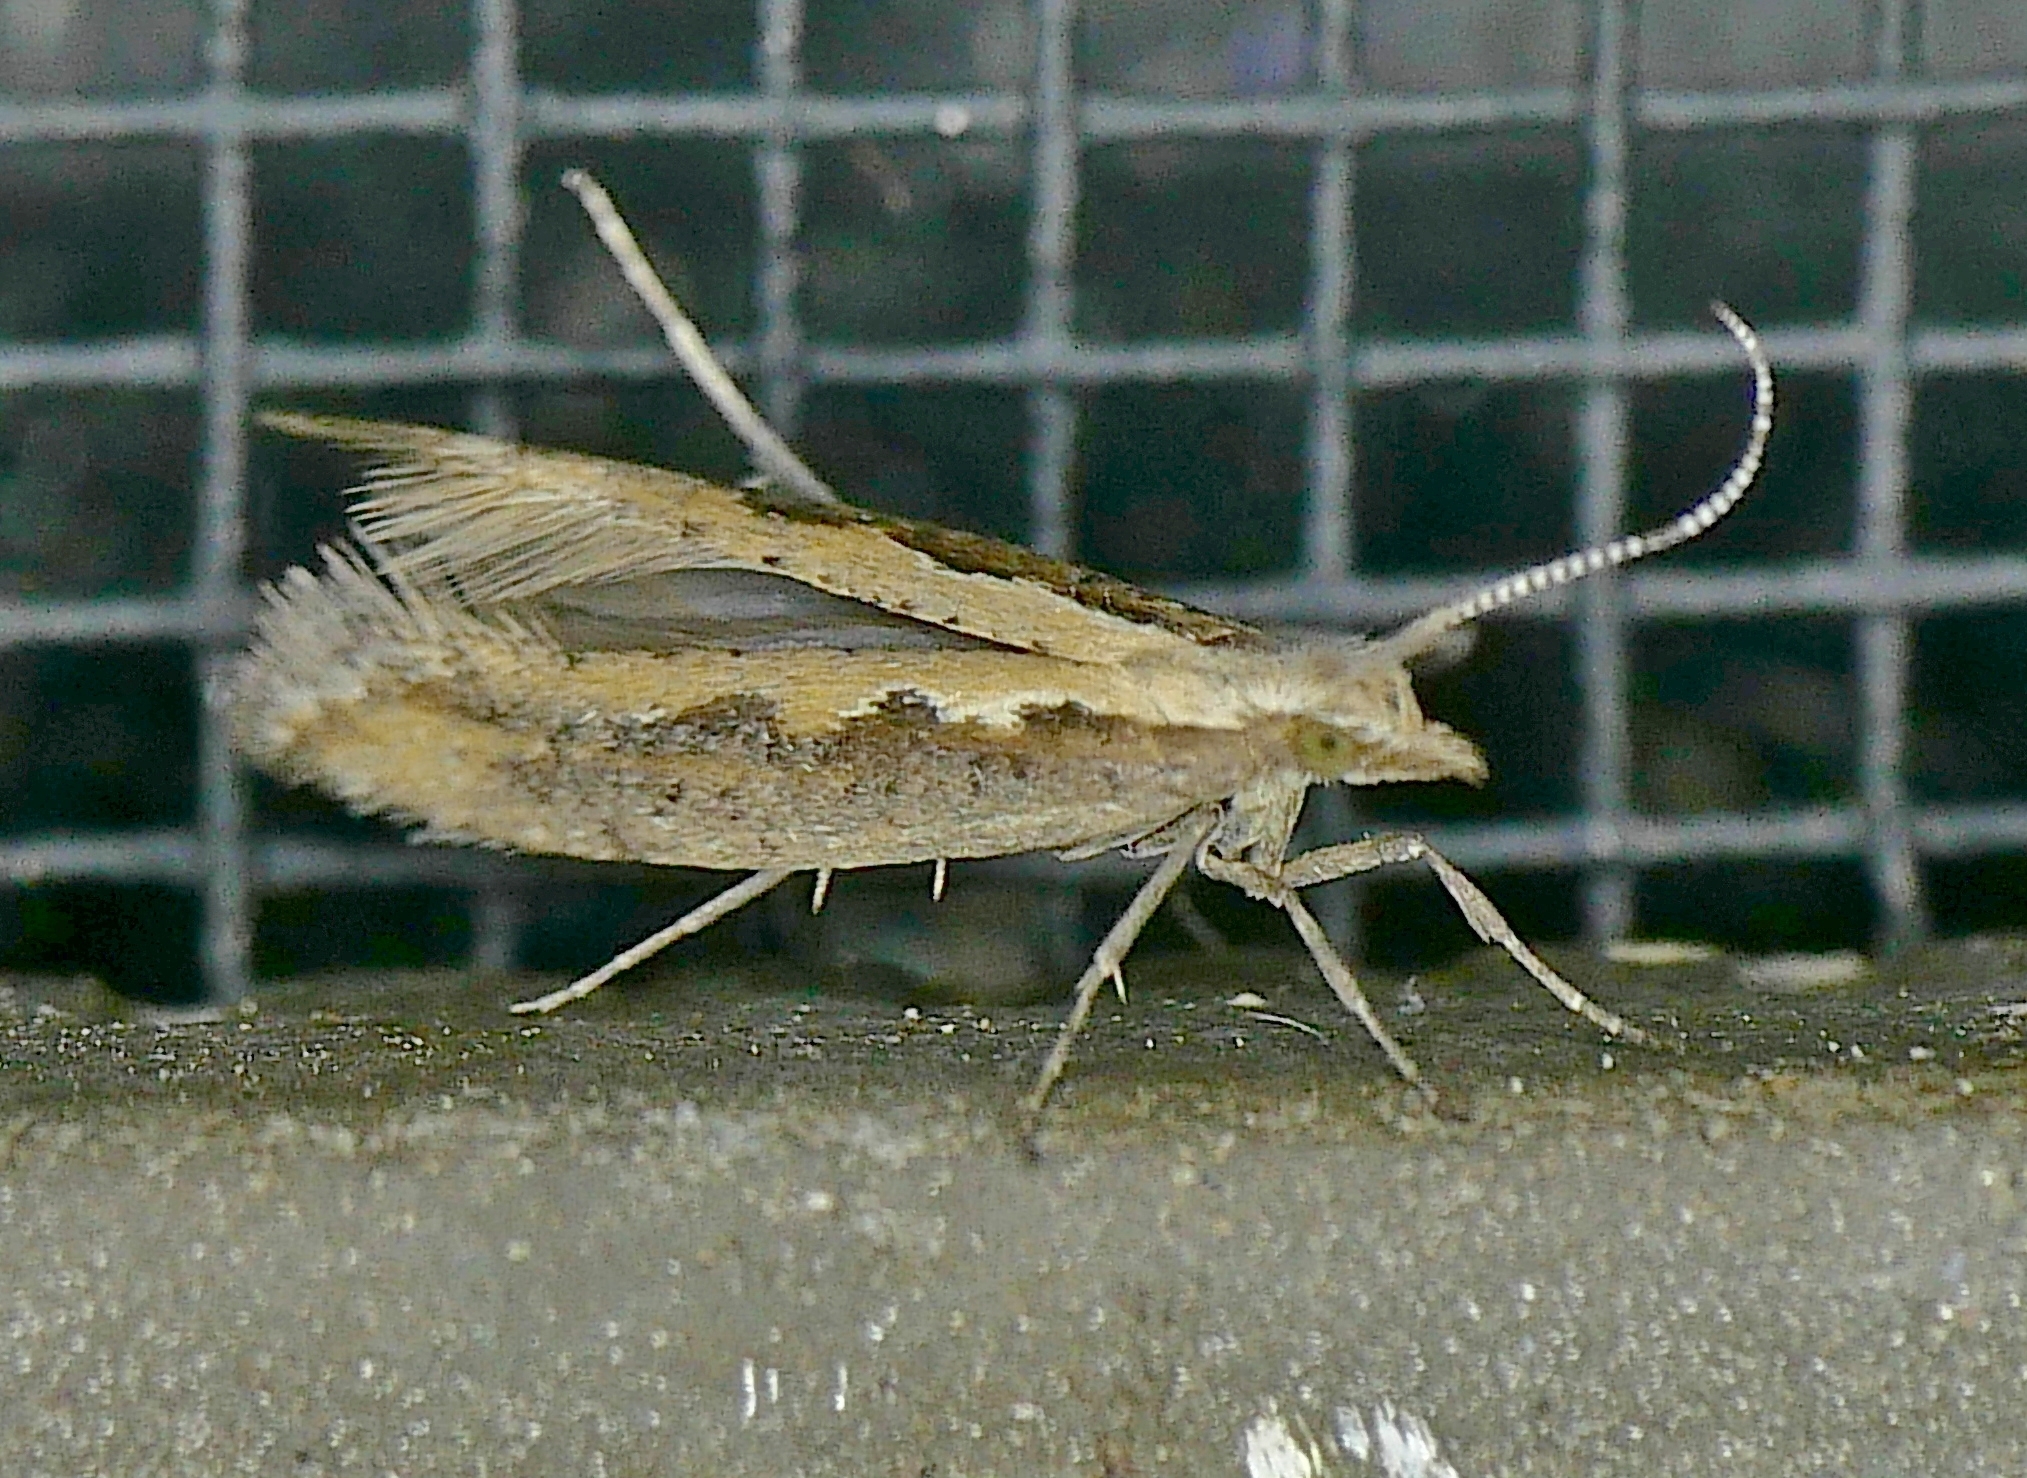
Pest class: diamondback_moth